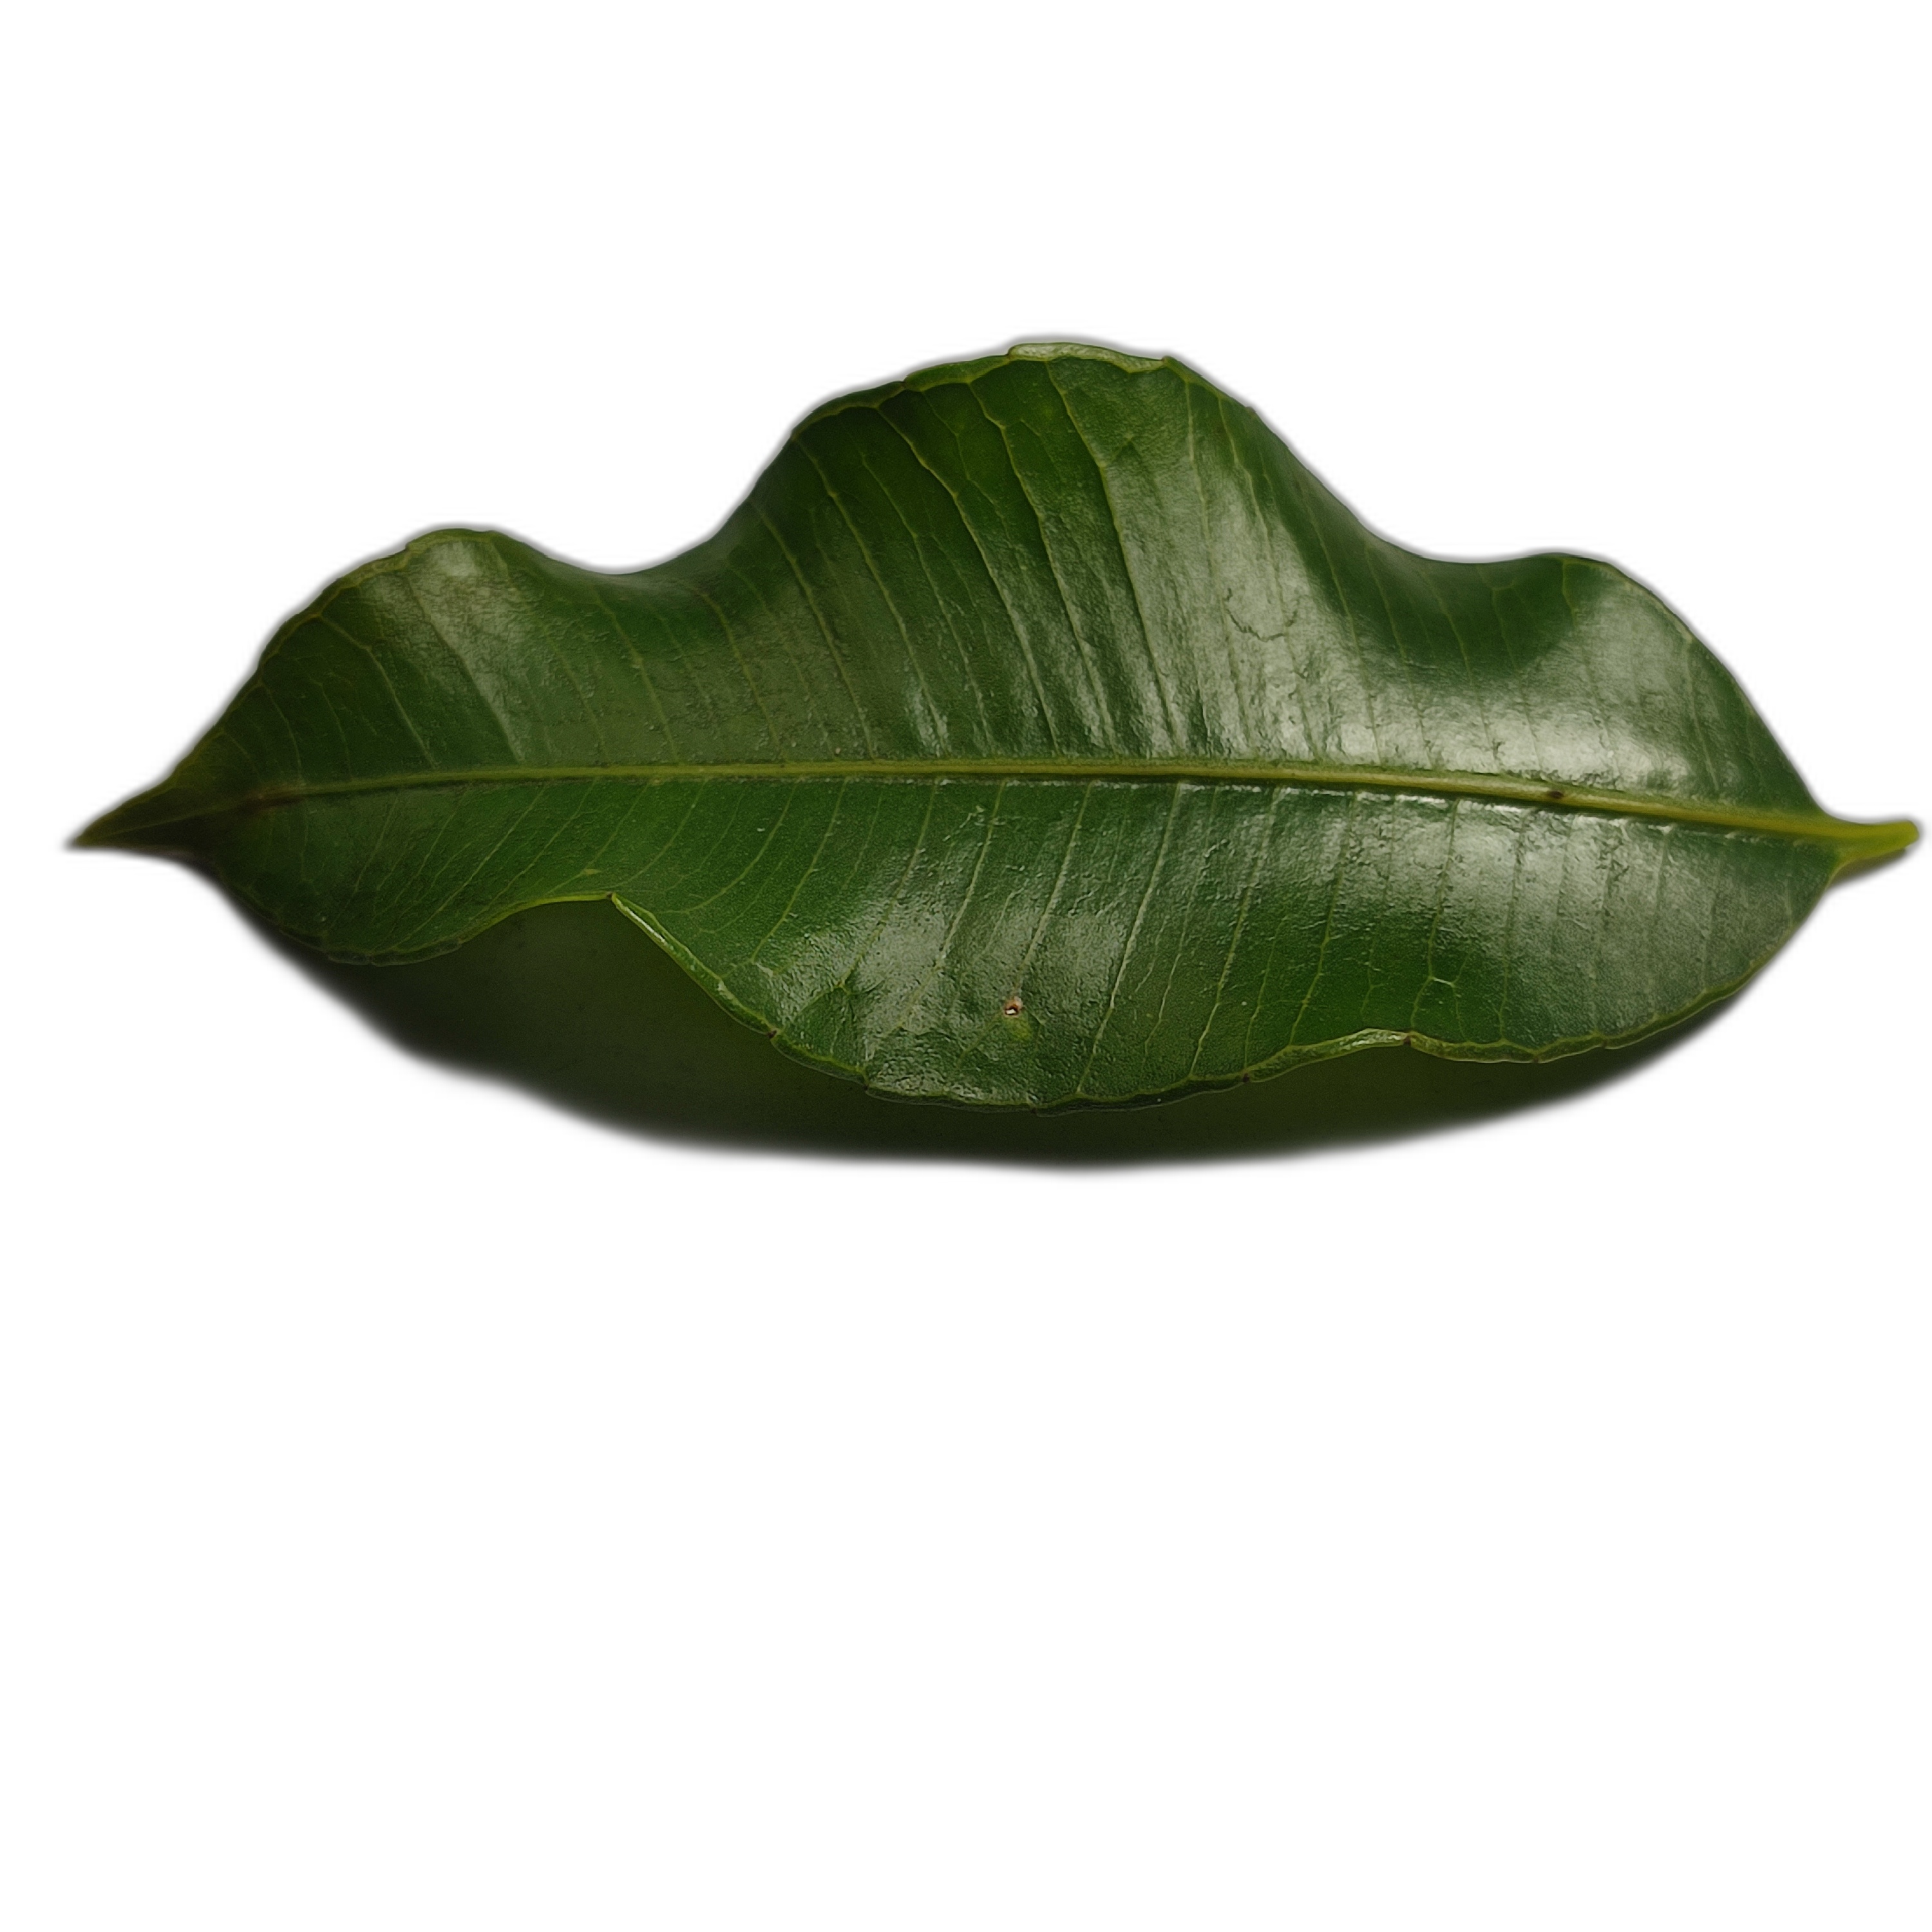
Label: healthy